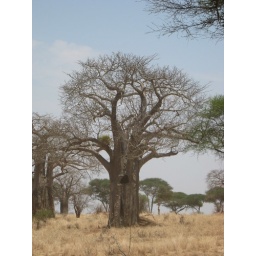
These trees store water in their fat trunks and can be thousands of year old.